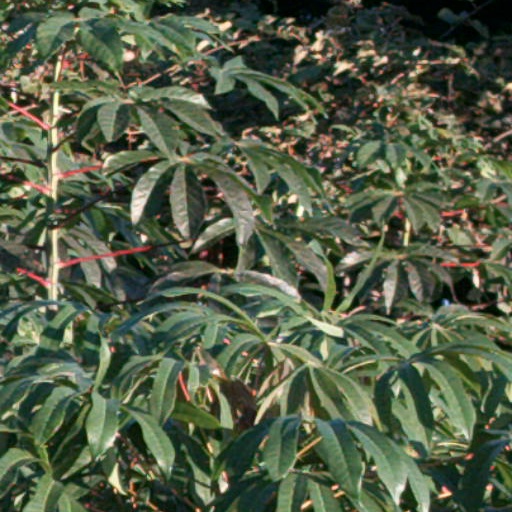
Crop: cassava